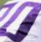
Number: 0